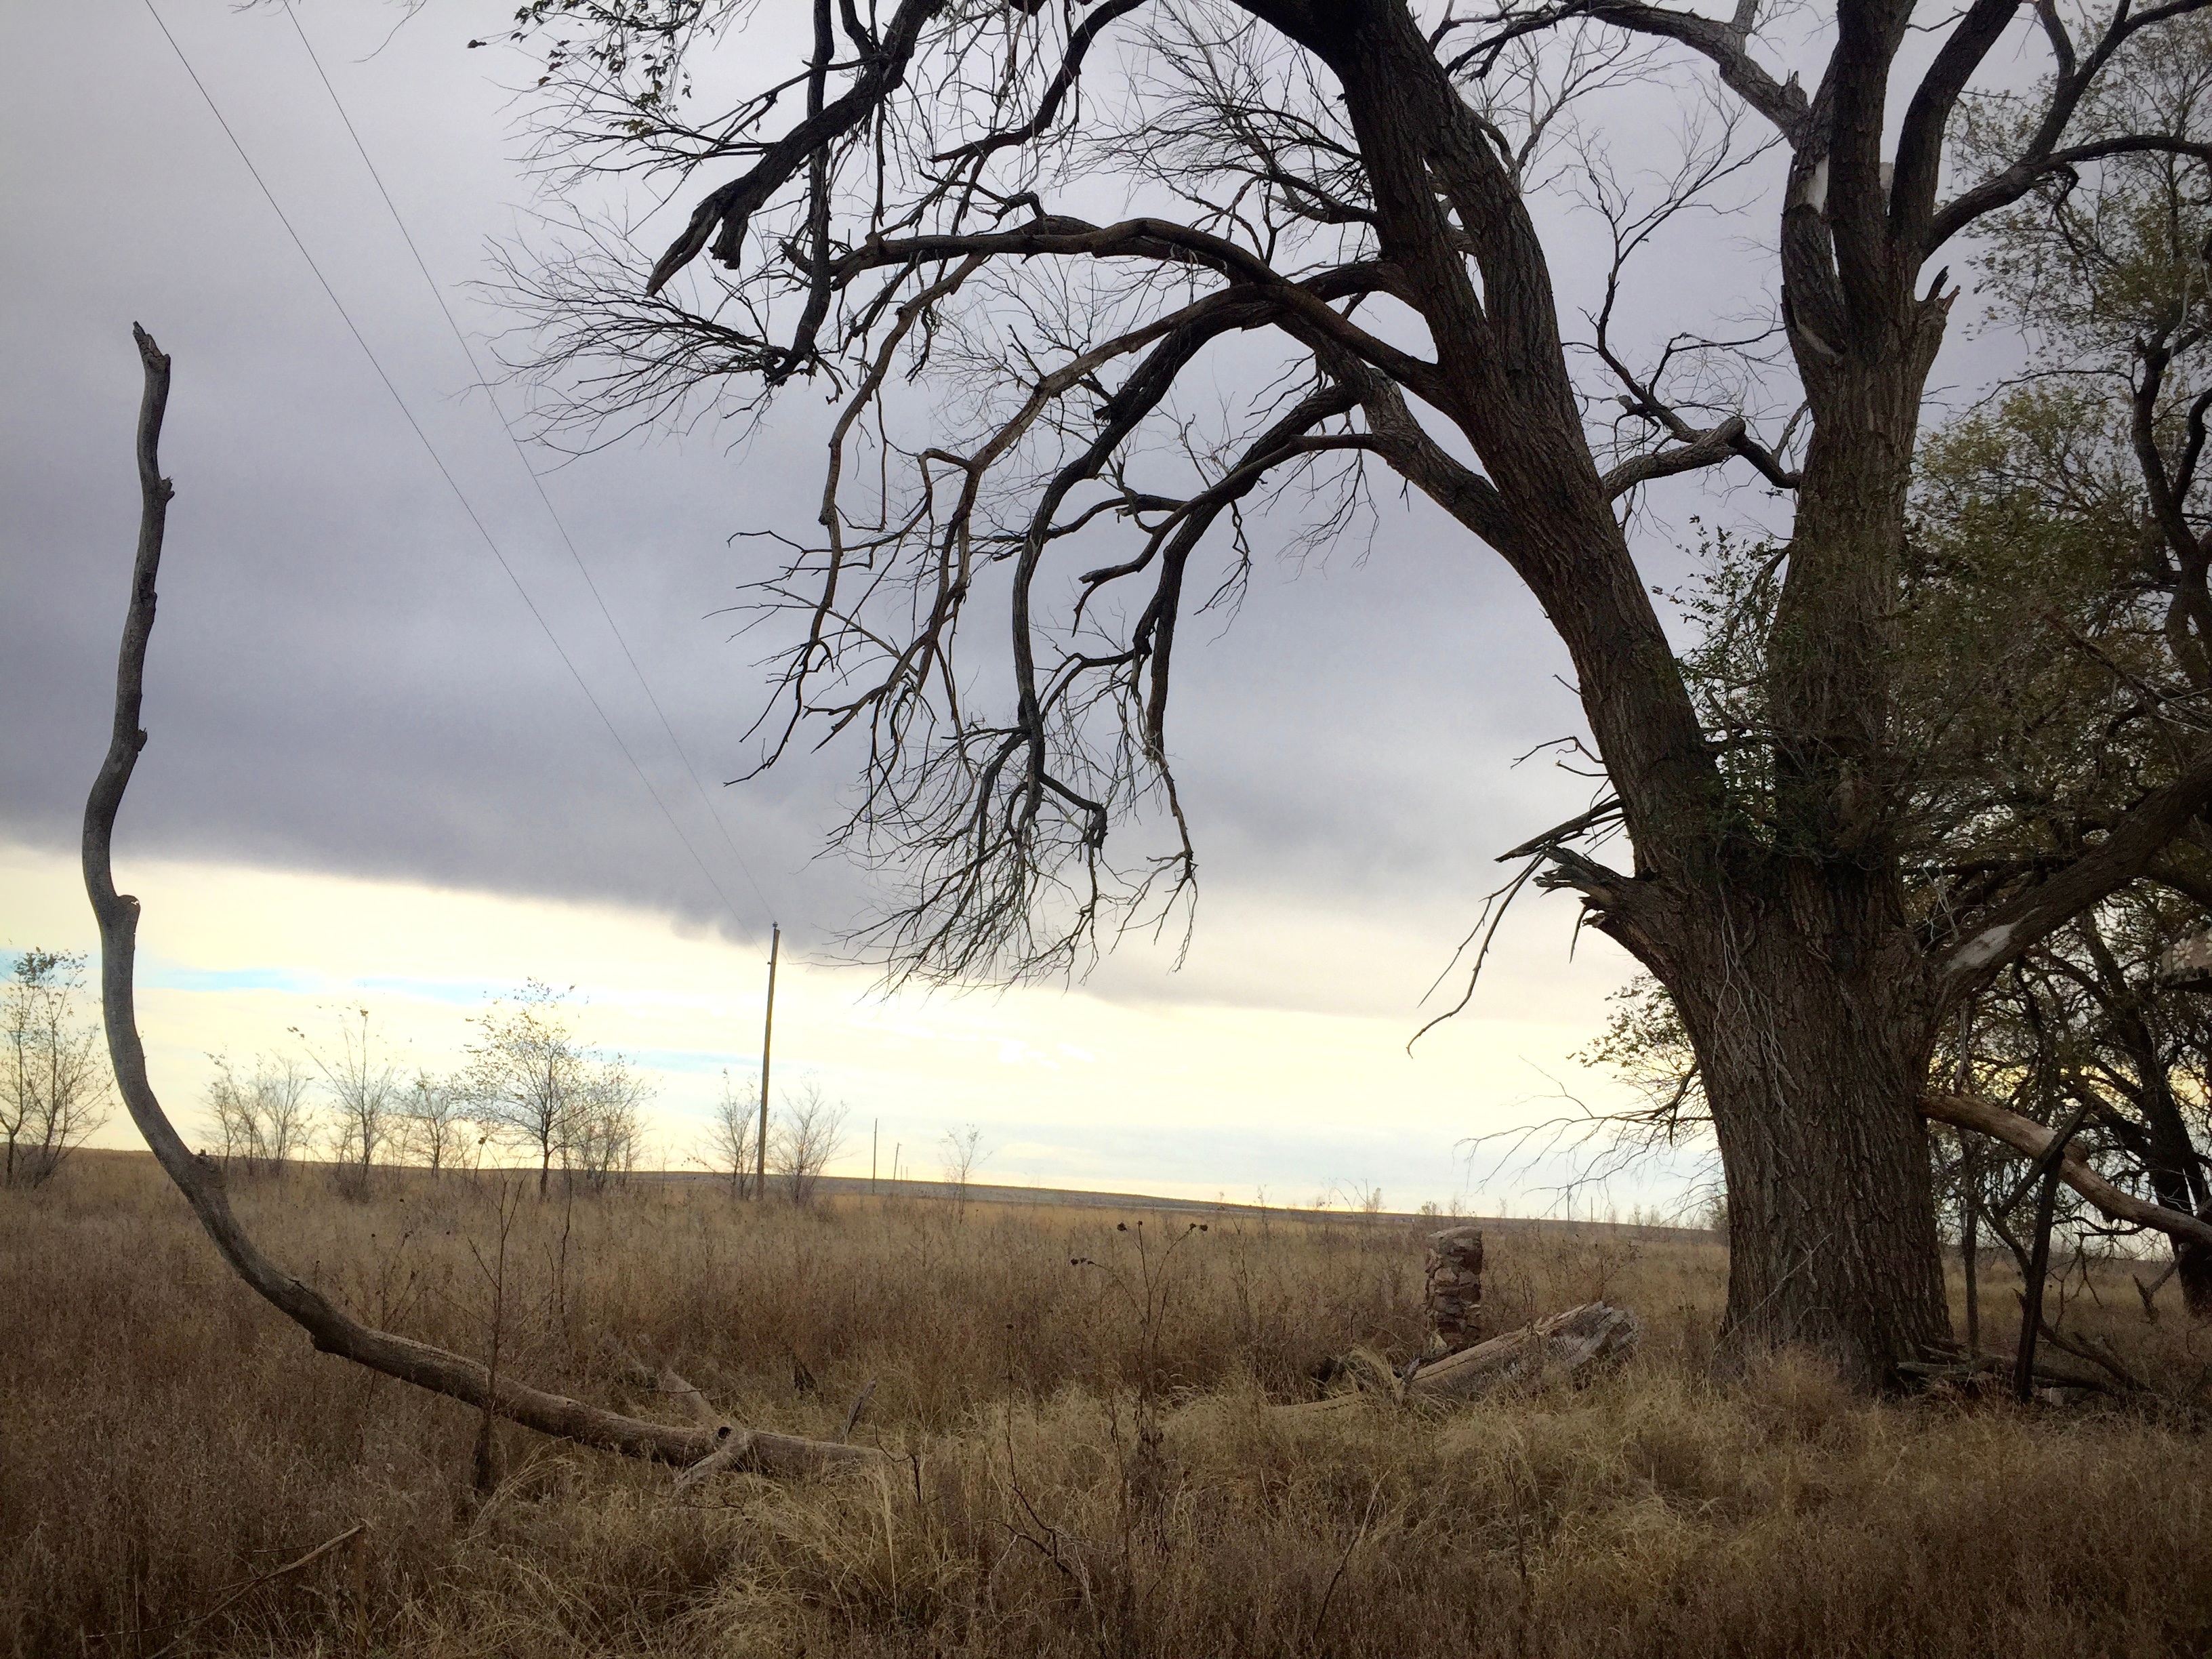
landscape, tree, nature, forest, grass, branch, winter, plant, mist, sunlight, morning, wind, autumn, season, savanna, woodland, habitat, rural area, natural environment, atmospheric phenomenon, woody plant